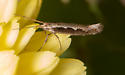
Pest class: diamondback_moth